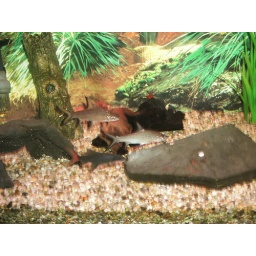
silver sharks, red tailed sharks and the cat fish in the log